Kleine Brogel Air Base

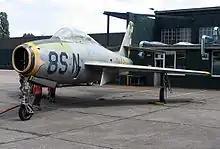
An old F-84F Thunderstreak

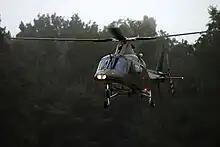
Belgian helicopter at Kleine Brogel, 2015

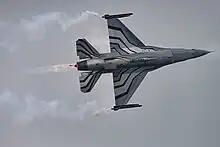
Belgian fighter jet at Kleine Brogel

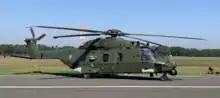
Belgian NH90 at Air Force Days 2023

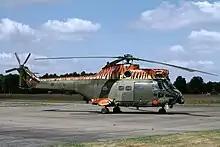
A RAF Puma HC1 at Kleine Brogel in 2001 for a Tiger Meet

In December 1944, during WW2 work began on an air field Klein Brogel by Allied forces, with work being done by the British Royal Engineers near Kleine Brogel. The base supported allied operations in region after landings in Normandy, as they headed east. By 1 March the Royal Canadian air force flying late model Spitfire fighter aircraft arrived at the base. Aircraft included versions of the Spitfire like the Spitfire FR Mk XIV, and other late model versions. There was various patrols, eventually the fighters were moved east as the war progressed. With VE Day in May 1945, wartime operations ended Allied forces left the base by September 1945.